Noronha skink

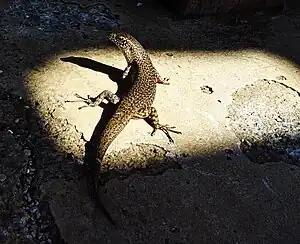
Noronha skinks bask in the sun for thermoregulation.

The Noronha skink is very abundant throughout Fernando de Noronha, even occurring commonly in houses, and also occurs on the smaller islands that surround the main island of the archipelago. Its abundance may be a result of the absence of ecologically similar competitors. Apart from "T. atlantica", the reptile fauna of Fernando de Noronha consists of the indigenous amphisbaenian "Amphisbaena ridleyi" and two introduced lizards, the gecko "Hemidactylus mabouia" and the tegu "Tupinambis merianae".